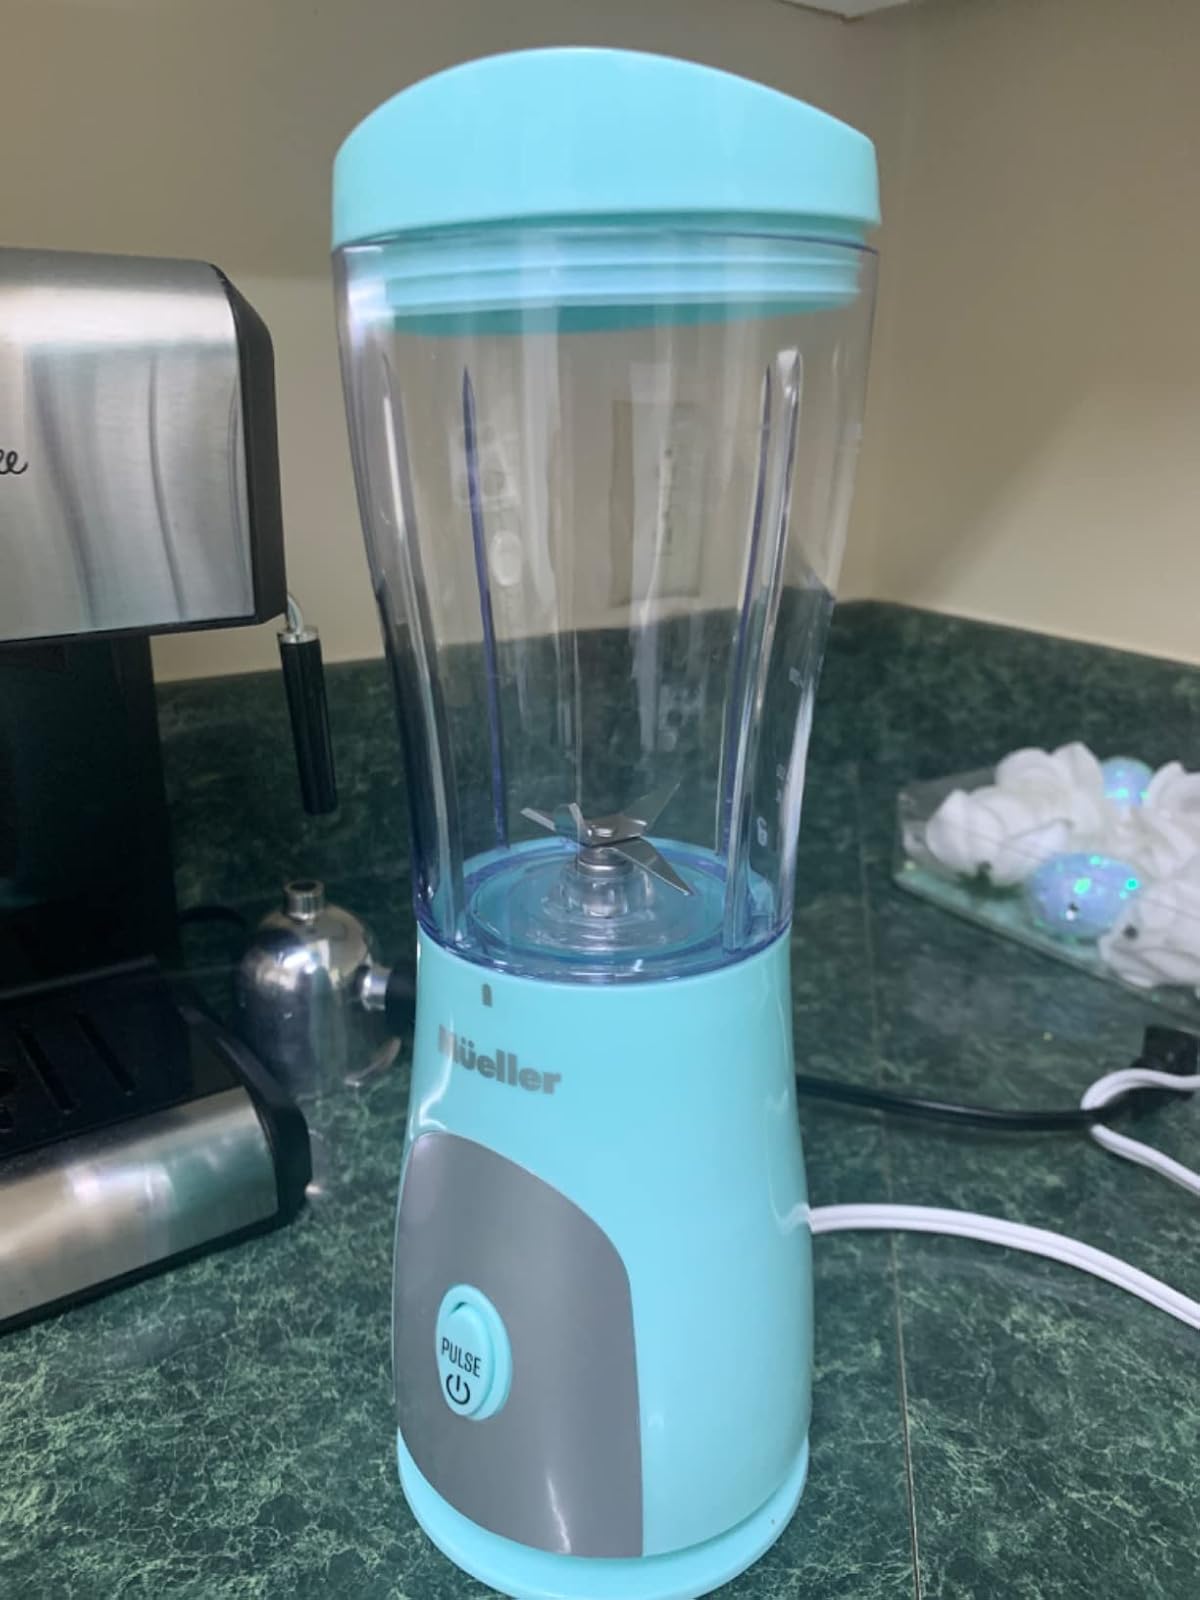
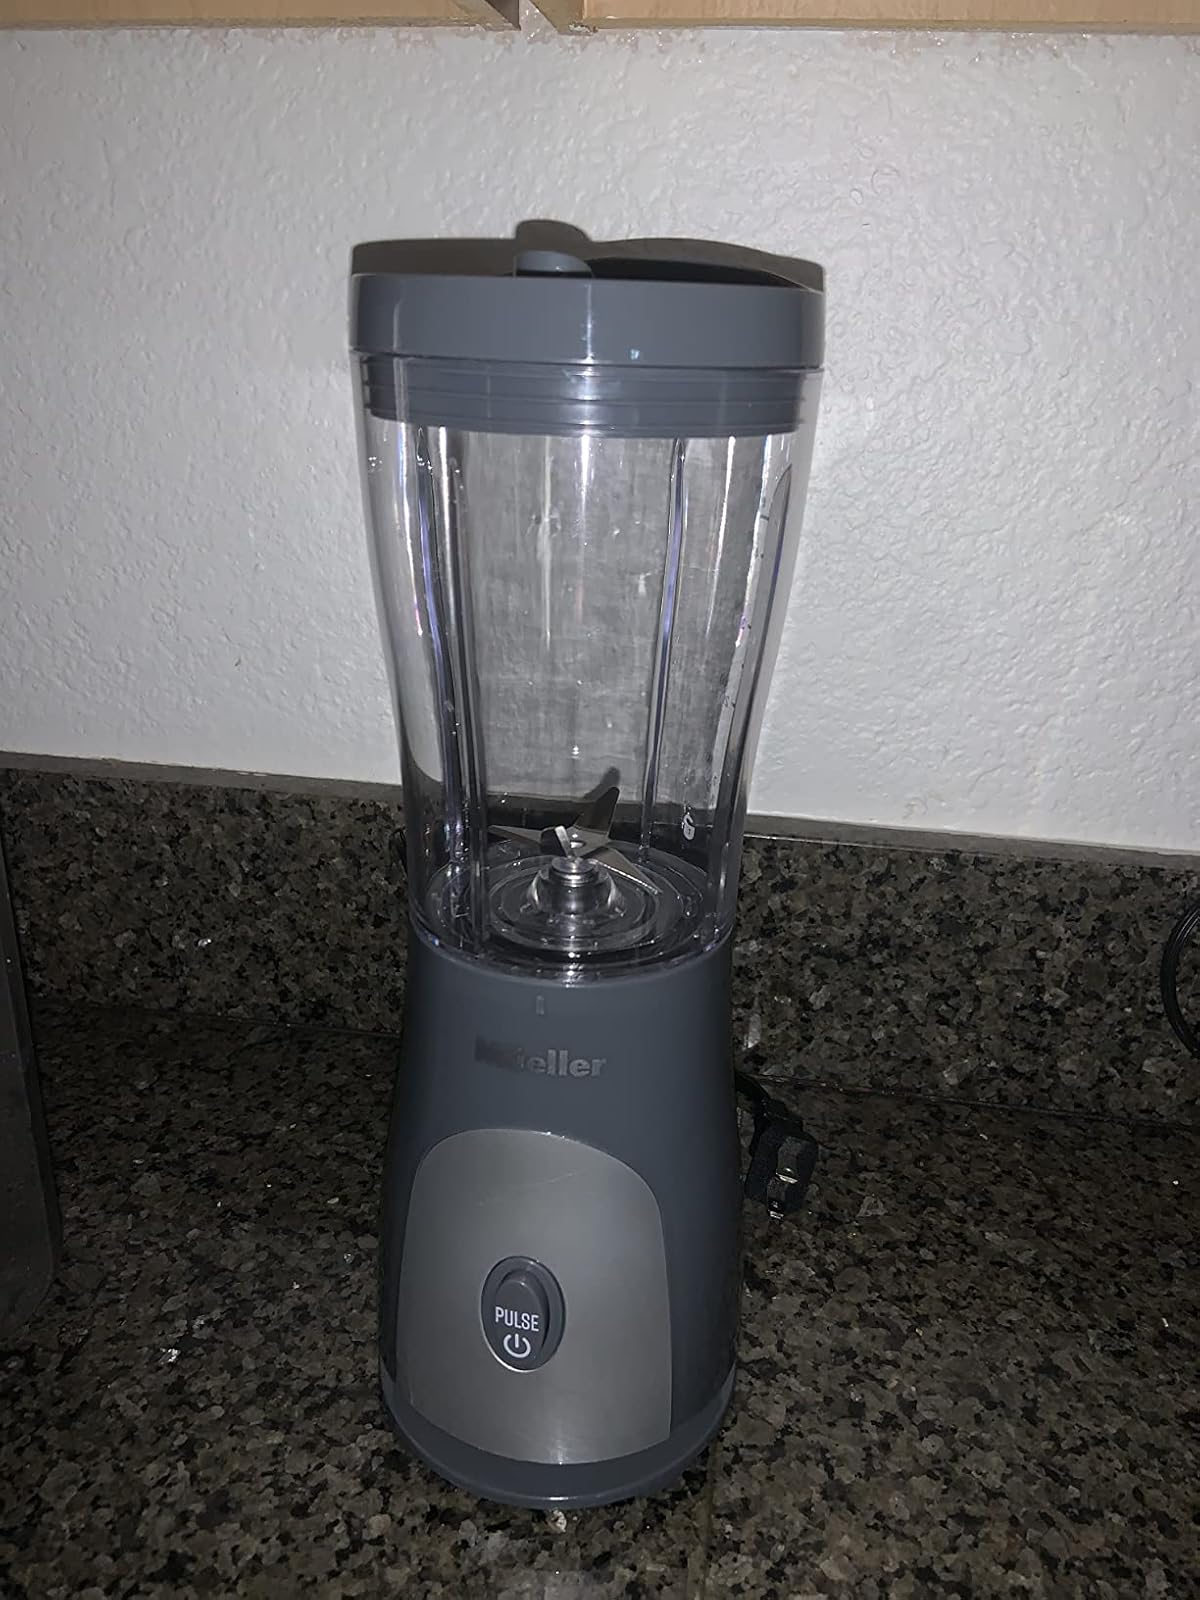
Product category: items_blender
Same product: no